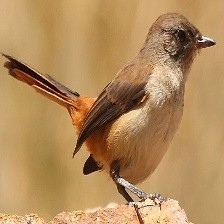
Species: AUSTRAL CANASTERO
Scientific name: ASTHENES ANTHOIDES